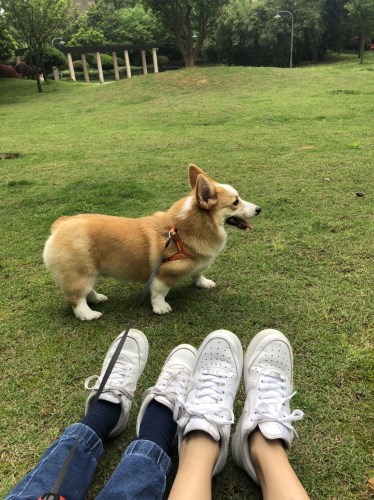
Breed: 2909-n000116-Cardigan